Gay Activists Alliance

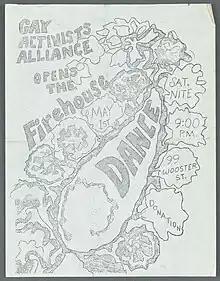
Flier from the Gay Activist Alliance advertising their Saturday night dances at the Firehouse, which were both social and fundraising events.

This committee was dedicated to the upkeep of the Firehouse, which became its headquarters in 1971. The Firehouse Committee was in charge of organizing its iconic dances that aided in "fostering Gay solidarity and understanding through social contact among all members of good will in the gay community." On the "LGBTQ&A" podcast, Charles Silverstein said, "It was paid for through our Saturday night dances where people paid us $2.00 to come to the dance, and all the soda or beer that you want for the night. Through that, they paid the rent. It's not like there was a lot of fancy furniture in there...I mean, the furniture were the rejects from the street." Silverstein says GAA meetings drew 200-300 people and the dances drew "easily 1,000".